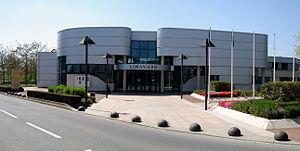
Roissy-en-France est une commune française située dans le département du Val-d'Oise en région Île-de-France. Les habitants sont appelés les Roisséens et les Roisséennes.